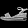
Label: Sandal